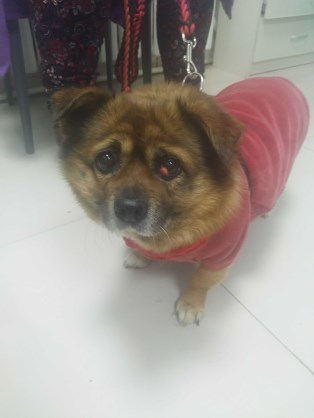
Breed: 3336-n000121-chinese_rural_dog